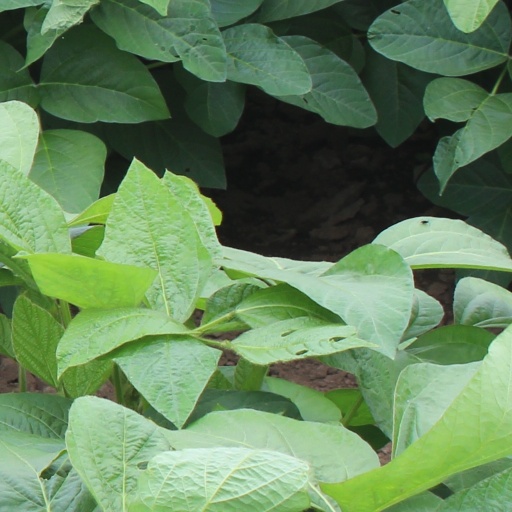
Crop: soybean